Google Street View

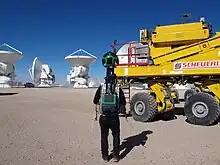
A Street View Trekker backpack-mounted camera

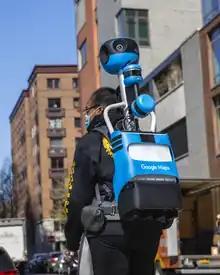
Google Maps Street View Trekker backpack being implemented on the sidewalk of the Hudson River Greenway in New York City

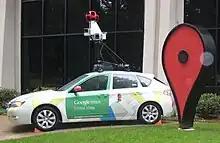
A Google Street View car was showcased on the Google campus in Mountain View, California, in October 2010.

Google Street View will blur content for any user who makes a request, in addition to the automatic blurring of faces and licence plates. Privacy advocates have objected to Google Street View, pointing to views found to show men leaving strip clubs, protesters at an abortion clinic, sunbathers in bikinis, and people engaging in activities visible from public property that they do not wish to be seen publicly. Another concern is the height of the cameras, and in at least two countries, Japan and Switzerland, Google has had to lower the height of its cameras so as to not peer over fences and hedges. The service also allows users to flag inappropriate or sensitive imagery for Google to review and remove. On the other side of the blurring issue are those who wish their home or property to be unblurred. As of 2023, there is no process to have an image or object in Street View unblurred.